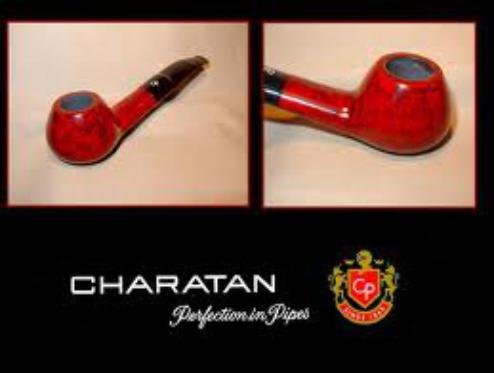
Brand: charatan
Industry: Necessities